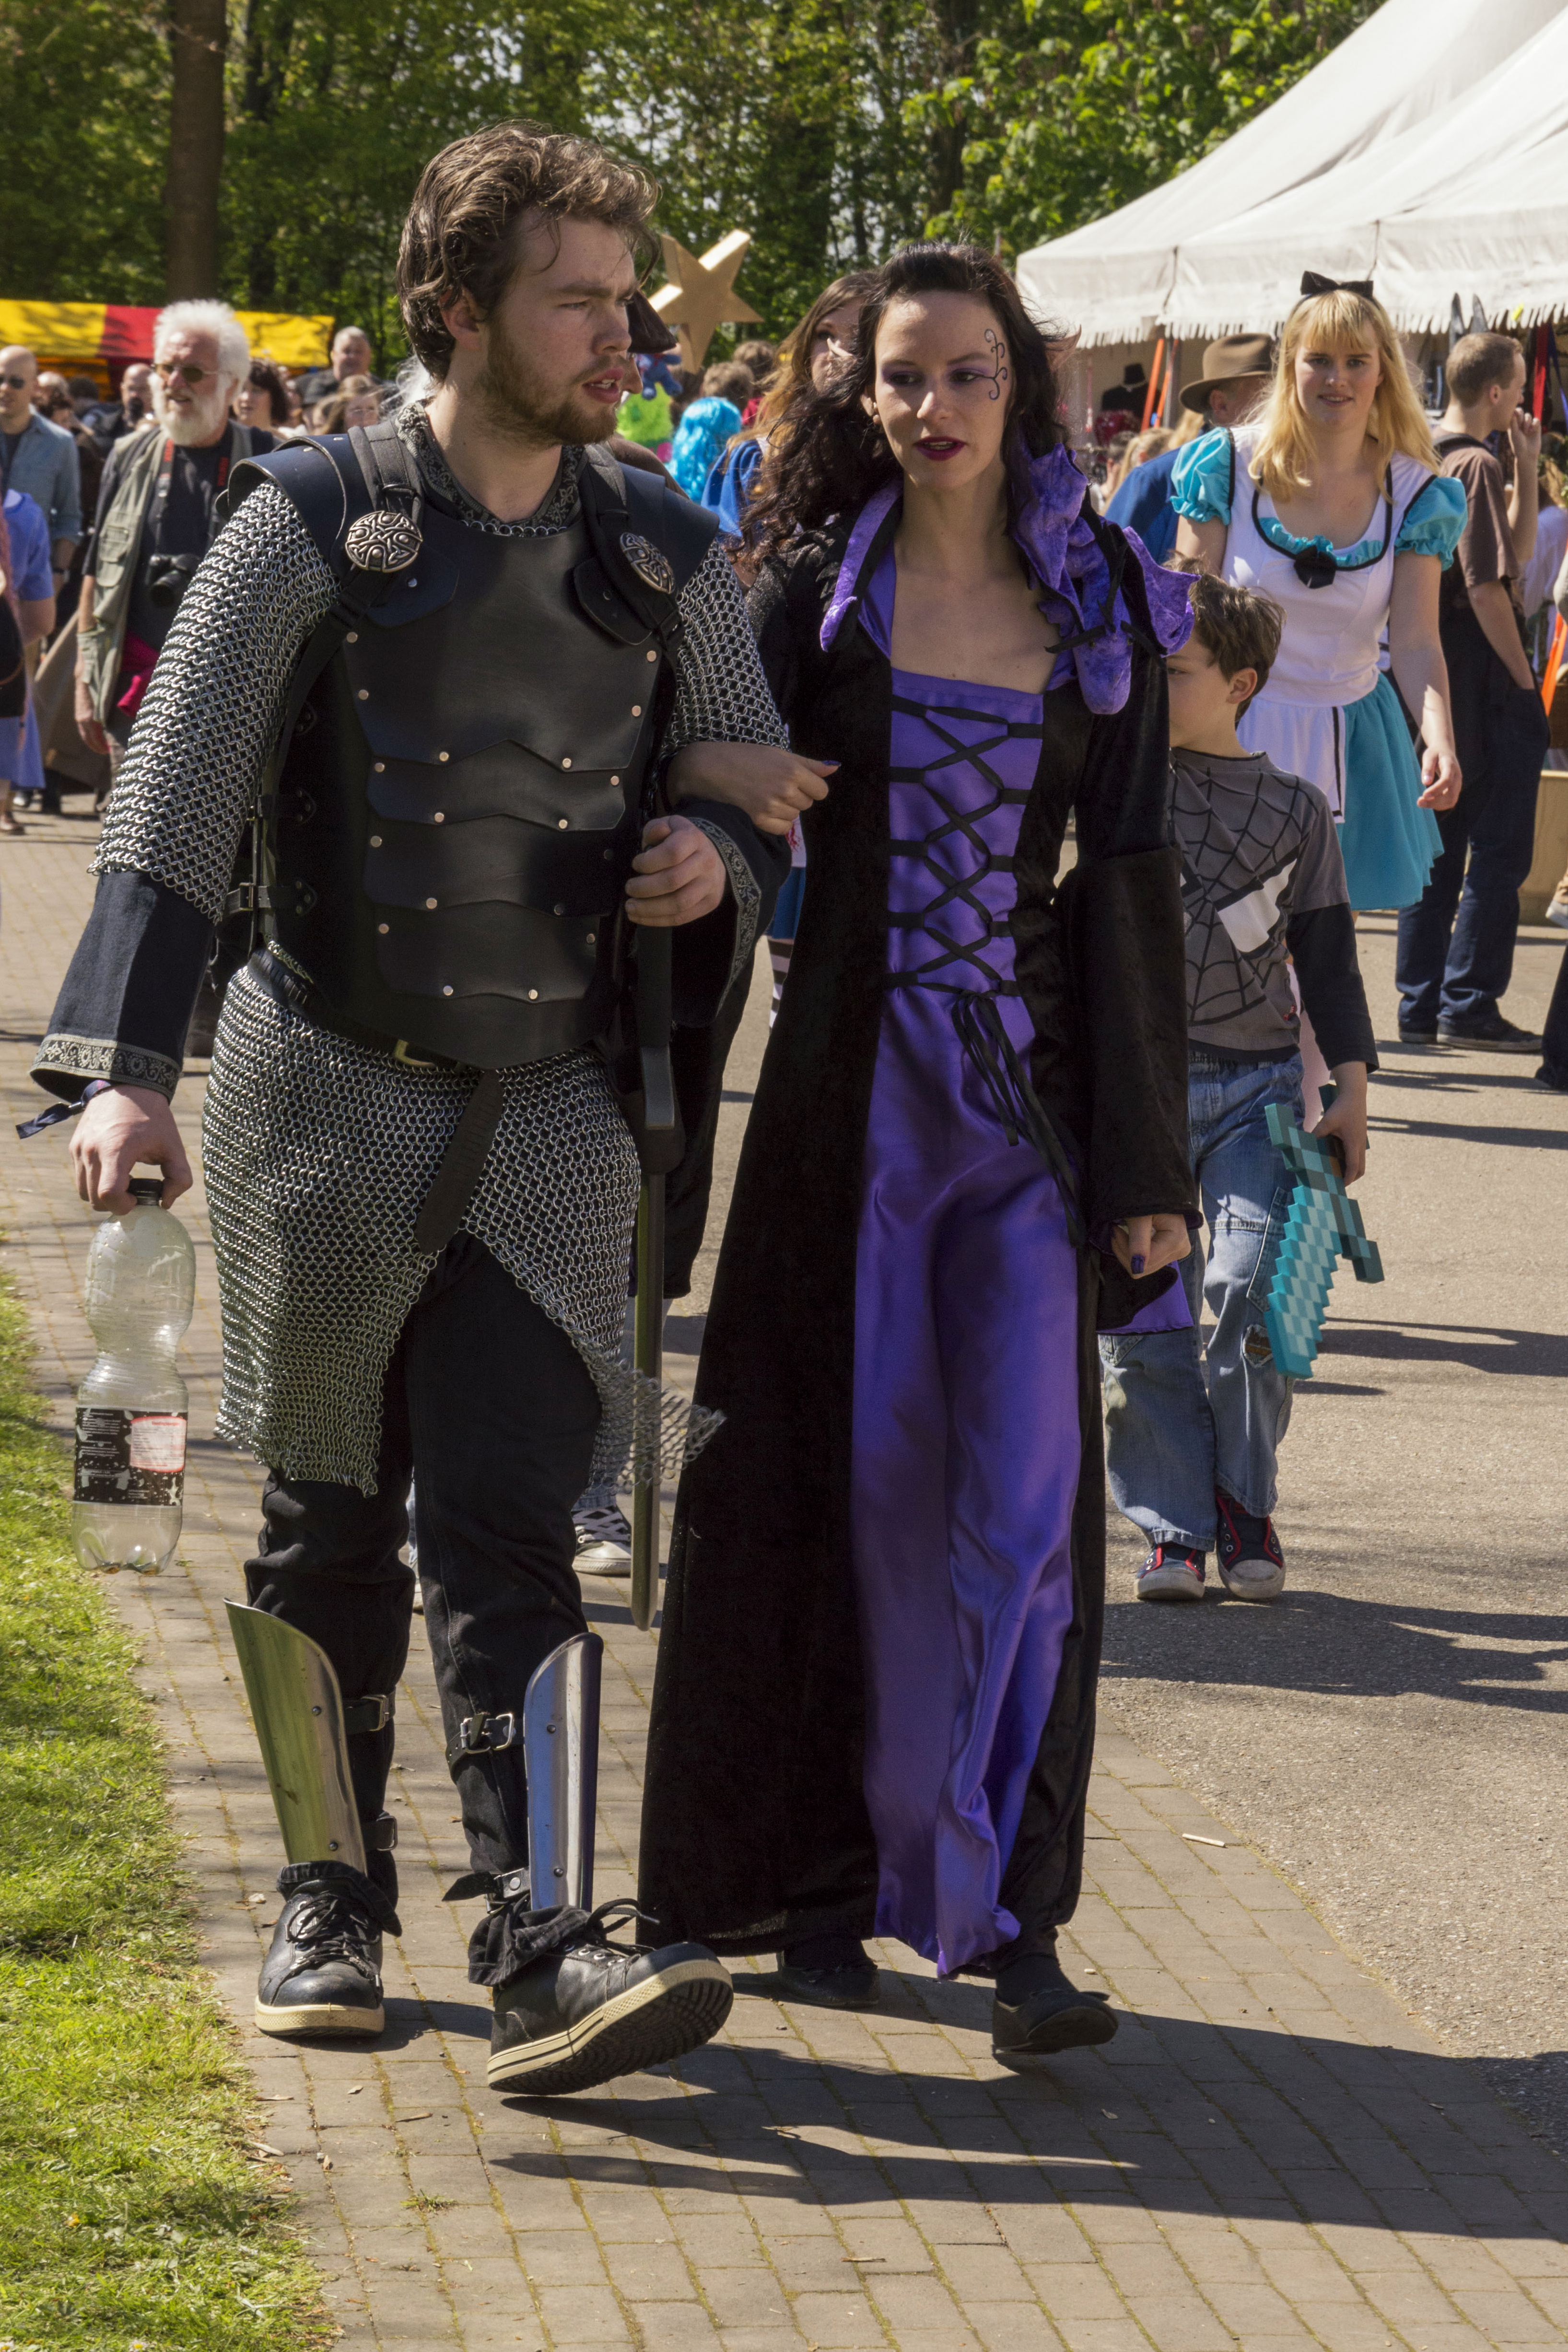
outdoor, people, photography, van, photo, nikon, clothing, cosplay, holland, festival, nederland, netherlands, de, fun, dutch, outdoorphotography, picture, photograph, fotos, foto, fotografie, pd, event, costume, kasteel, paulvandevelde, pdvandevelde, padagudaloma, dordrecht, nederlandinfotos, eventphotography, evenementenfotografie, pvdvfotografie, pdvandeveldedordrecht, nederlandsefotografie, dutchphotogaraphy, totallydutch, fotografienederland, hollandsefotografie, fotografieholland, velde, haarzuilens, dehaar, elfia, eff, kasteeldehaar, elffantasyfair, elfiahaarzuilens, elfia2014, eff2014